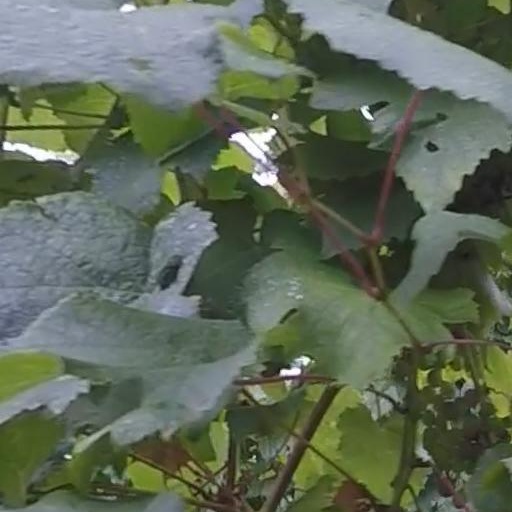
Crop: grape